Metapontum

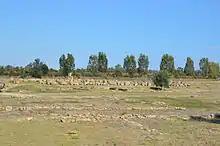
The remains of the four temples

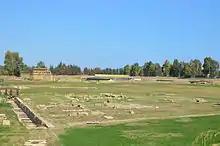
The manteion, with the theater in the background.

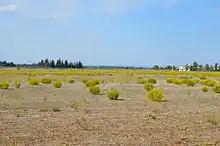
The remains of the residential quarters are no longer visible.

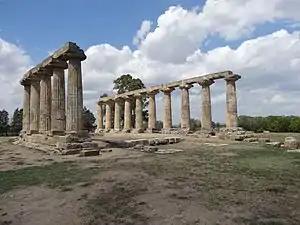
The Temple of Hera at Tavole Palatine, a sanctuary near Metapontum.

From this time the name of Metapontum does not again appear prominently in classical history; and it seems certain that it never recovered from the blow thus inflicted on it. But it did not altogether cease to exist; for its name is found in Pomponius Mela who does not notice any extinct places; and Cicero speaks of visiting it in terms that show it was still a town. That orator, however, elsewhere alludes to the cities of Magna Graecia as being in his day sunk into almost complete decay; Strabo says the same thing, and Pausanias tells that Metapontum in particular was in his time completely in ruins, and nothing remained of it but the theatre and the circuit of its walls. Hence, though the name is still found in Ptolemy, and the "ager Metapontinus" is noticed in the "Liber Coloniarum" (p. 262), all trace of the city subsequently disappears, and it is not even noticed in the Antonine Itineraries where they give the line of route along the coast from Tarentum to Thurii. The site was probably already subject to malaria, and from the same cause has remained desolate ever since.